Insulin (medication)

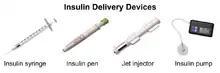
Insulin delivery devices

Insulin is an endogenous hormone, which is produced by the pancreas.